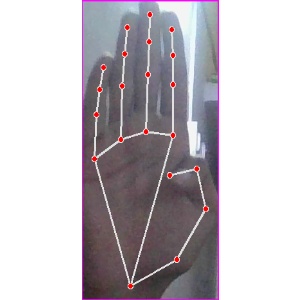
अक्षर: झ